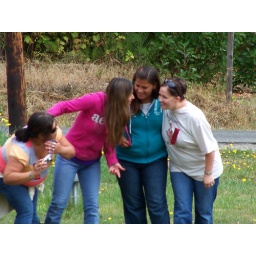
The girls strategizing against the boys